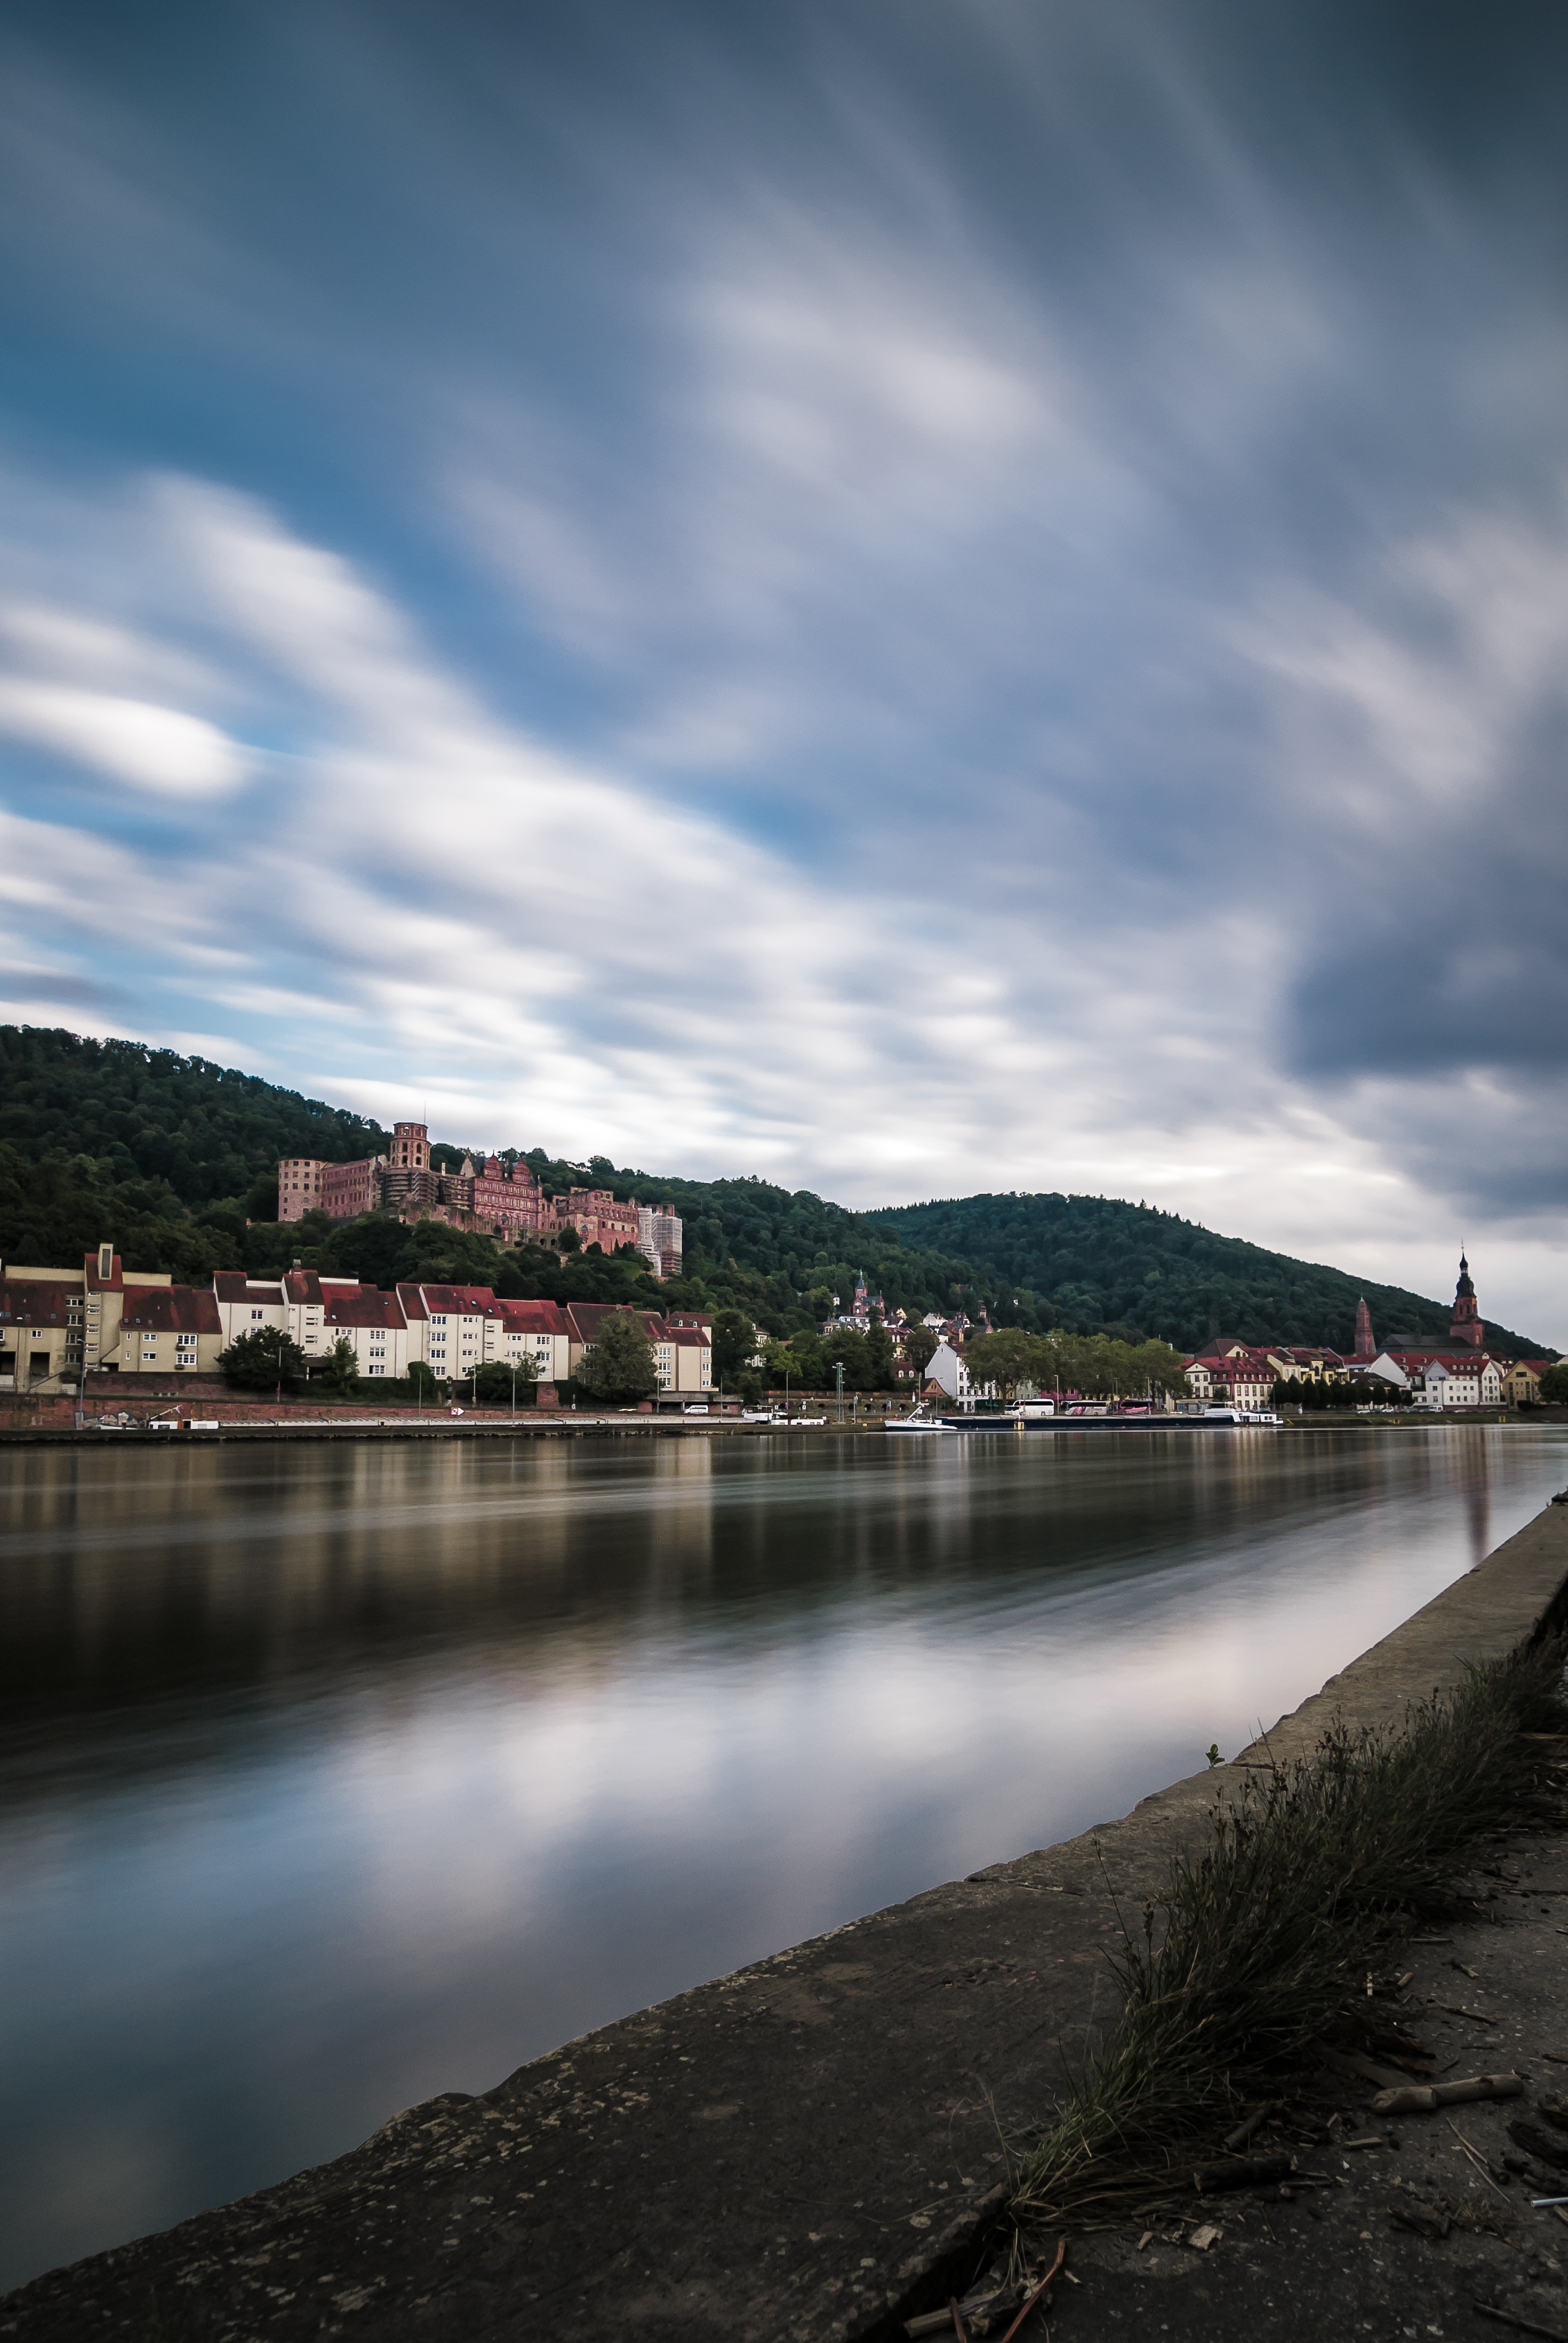
landscape, sea, coast, water, cloud, sky, sunset, bridge, morning, lake, river, cityscape, dusk, evening, reflection, heidelberg, reservoir, waterway, body of water, clouds, neckar, geographical feature